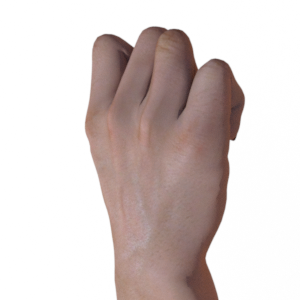
Label: rock